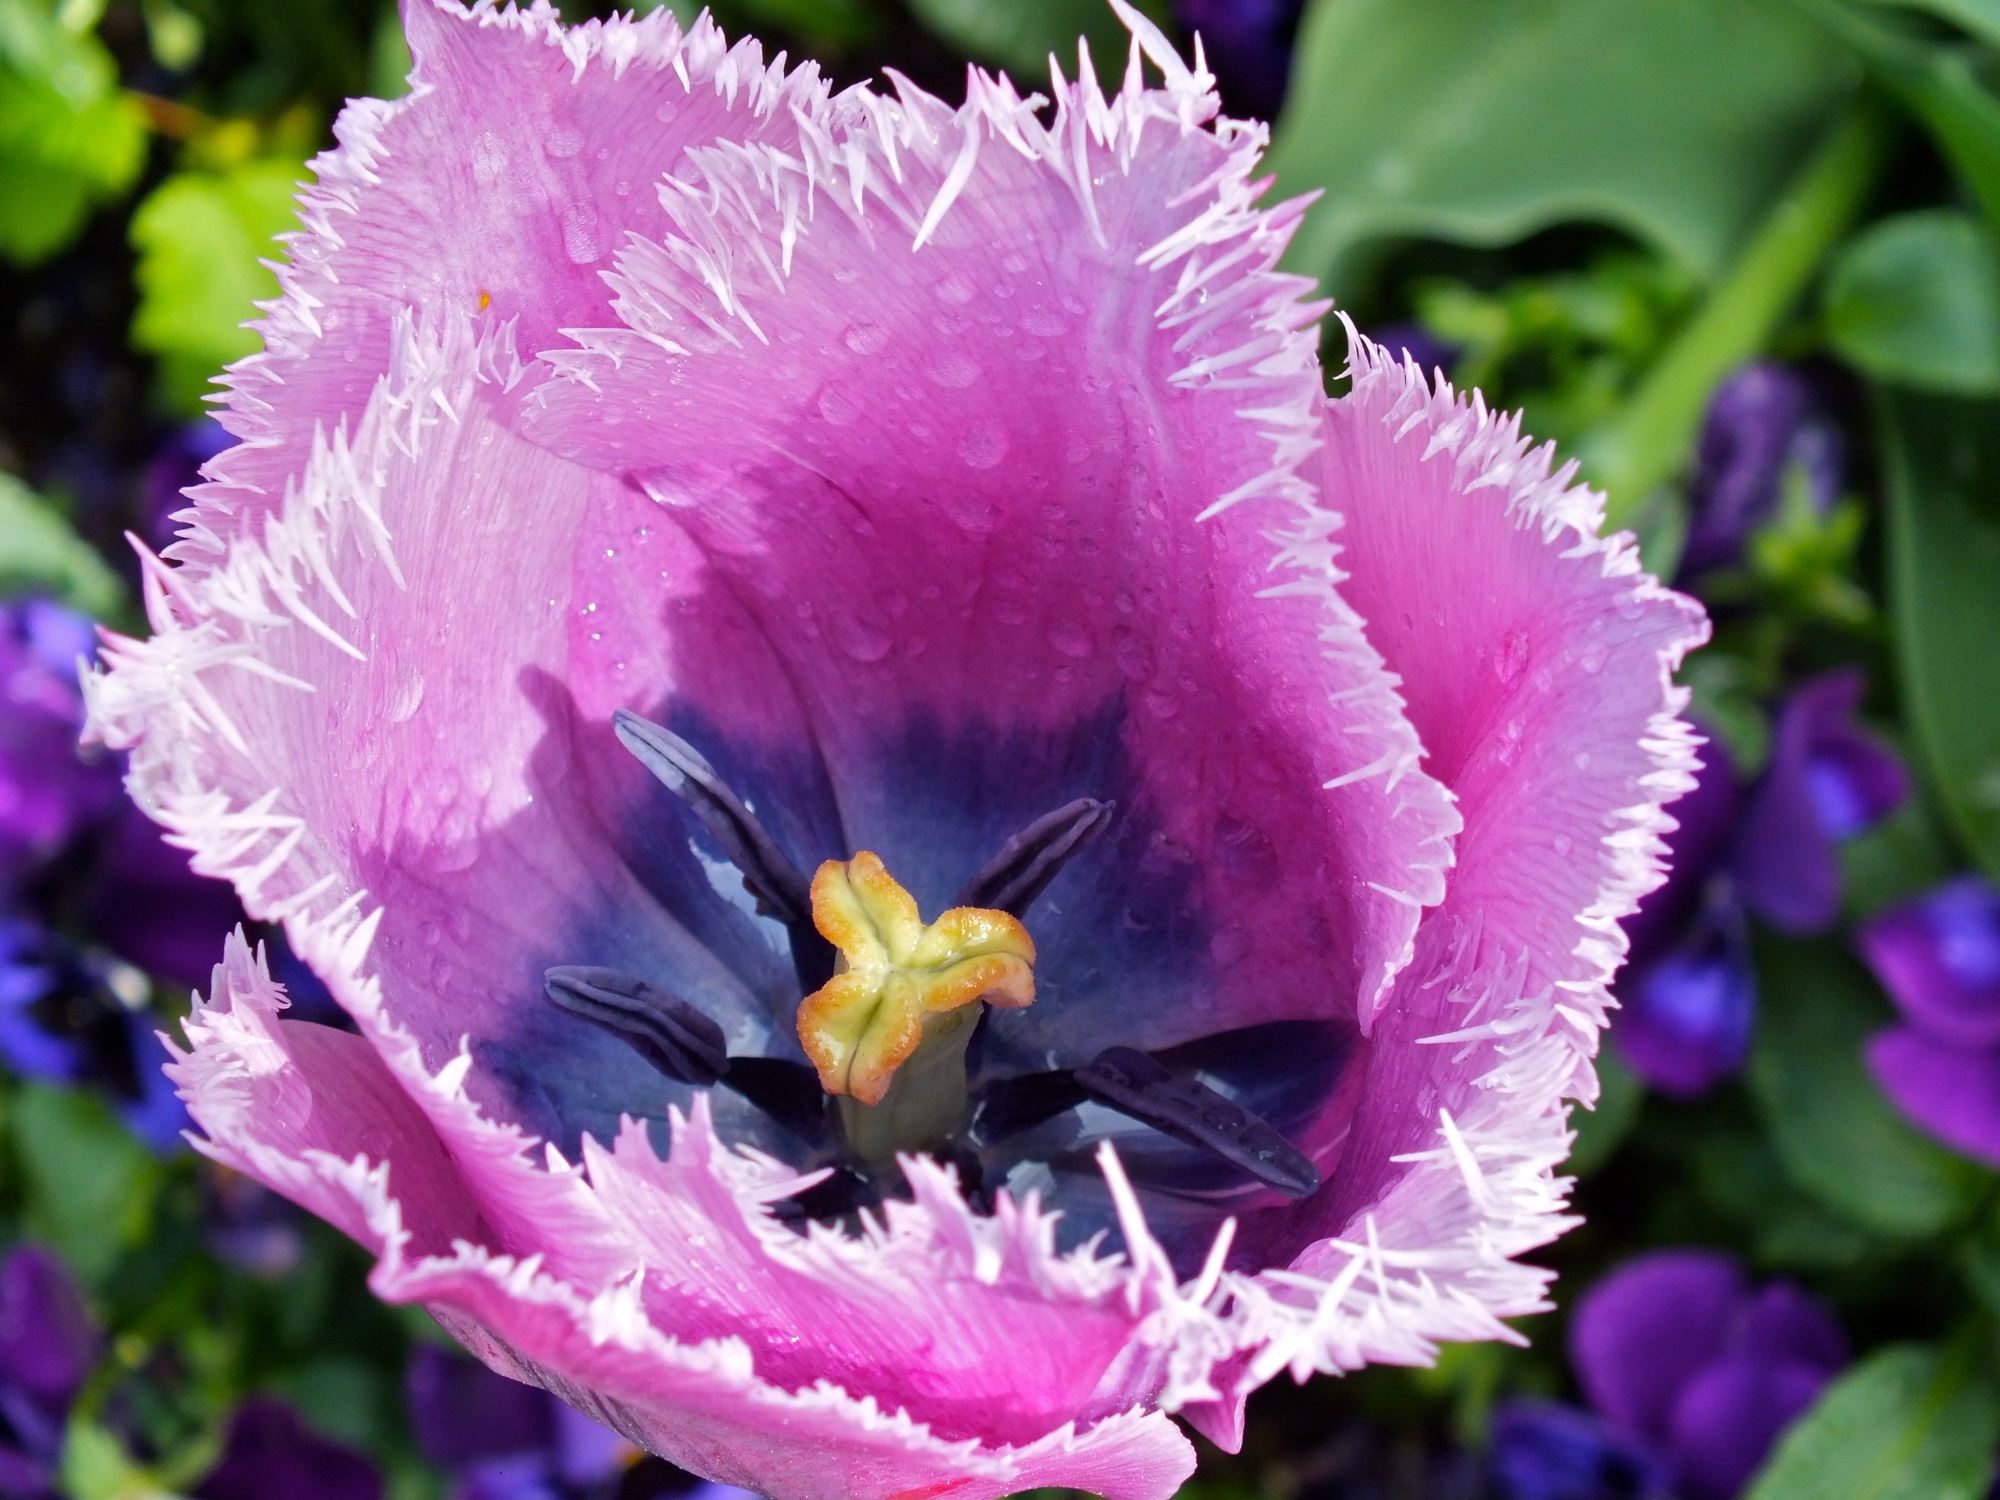
plant, flower, purple, petal, raindrop, tulip, colorful, close, wildflower, flowers, violet, flowering plant, lily family, herbaceous plant, annual plant, violet family, pink family